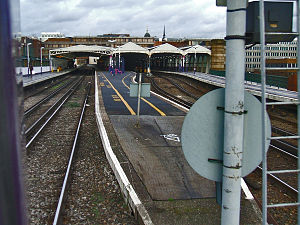
Blackfriars Station / Igangværende aktivitet / Stationsombygning
Den gamle station set mod nord fra et afgående tog
Blackfriars Station, også kendt som London Blackfriars, er en London Underground- og National Rail-station i City of London. Perronerne går hele vejen over Themsen, parallelt med Blackfriars Bridge. Indgangen på nordbreden er beliggende på den sydlige side af Queen Victoria Street, tæt på krydset med New Bridge Street. En ny indgang på sydbreden åbnede den 5. december 2011. Stationen er i takstzone 1. Underground-stationen var lukket under et større sporarbejde i næsten tre år fra marts 2009 til 20. februar 2012.